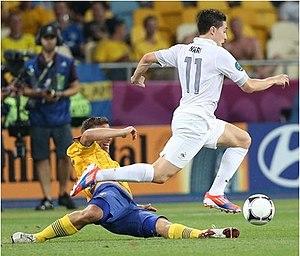
Samir Nasri, né le 26 juin 1987 à Marseille dans le département des Bouches-du-Rhône, est un footballeur international français. Il évolue au poste de milieu offensif au RSC Anderlecht. Il possède également la nationalité algérienne.